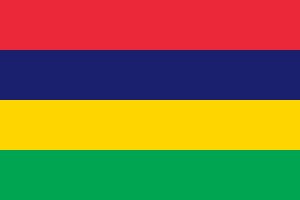
Mauritius' flag
Mauritius' flag
Mauritius' flag har fire vandrette felter i farverne rød, blå, gul og grøn. Flaget blev vedtaget den 9. januar 1968 og har et forhold på 2:3.